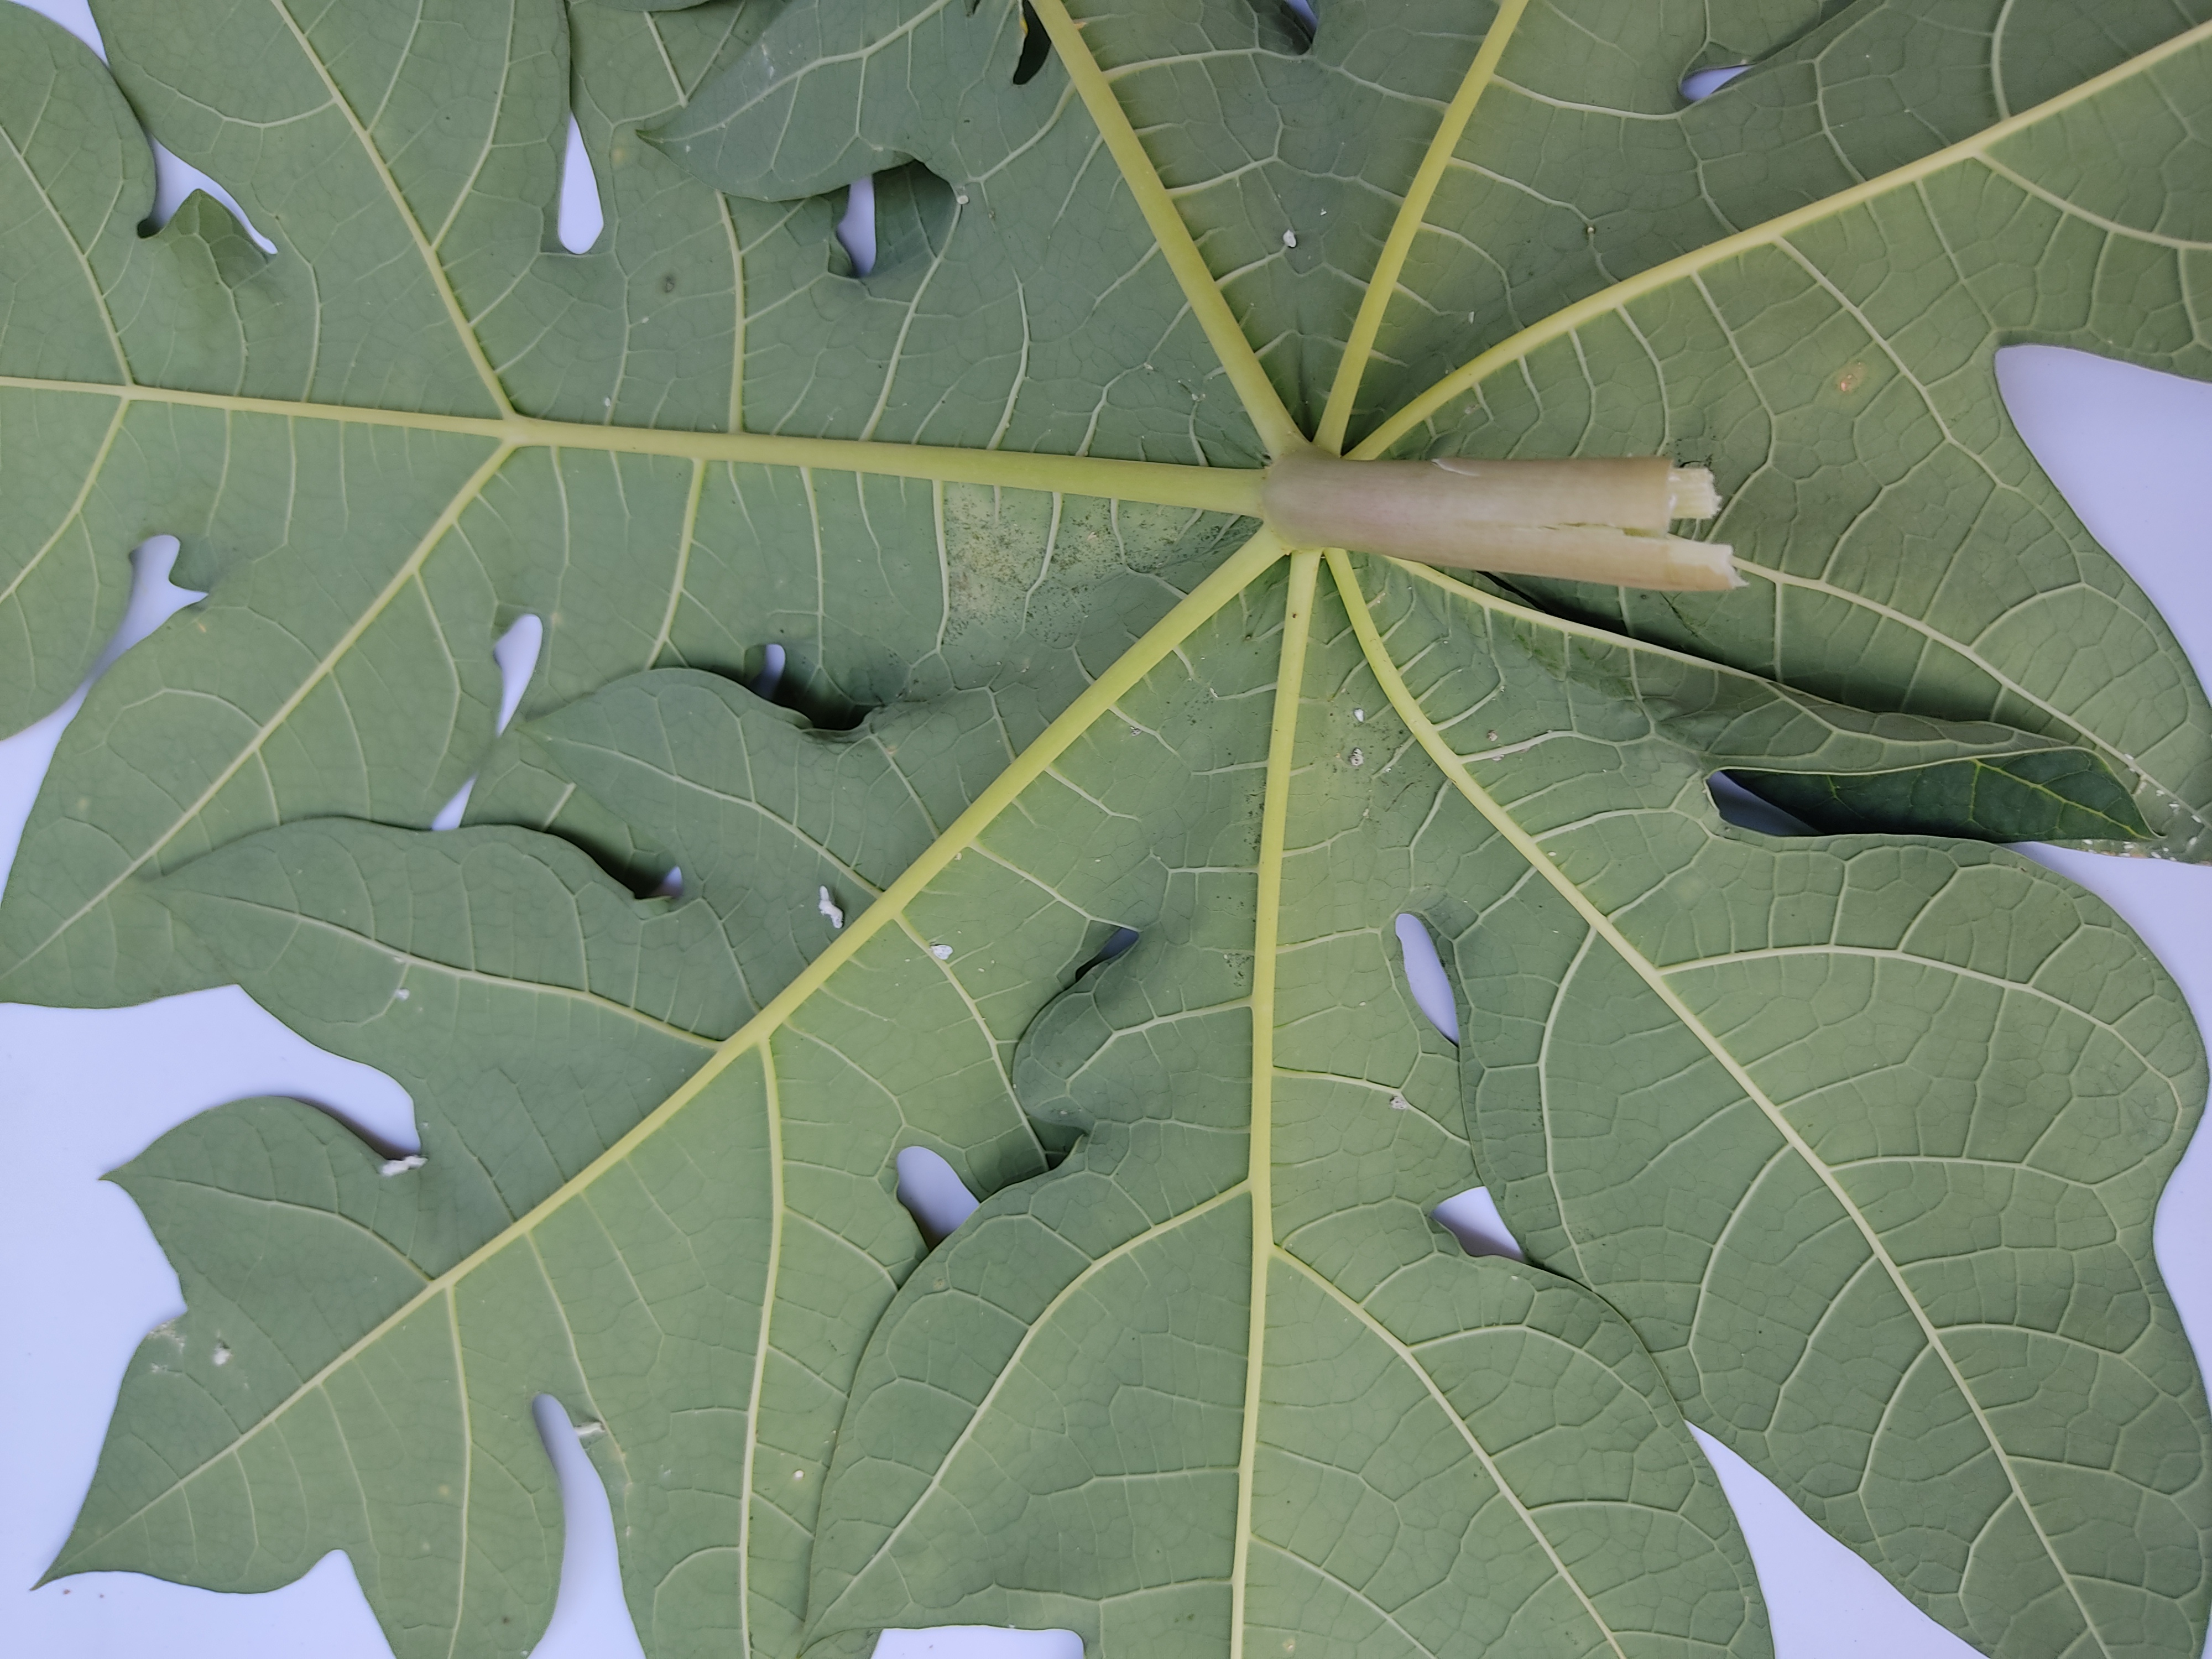
Label: Mealybug